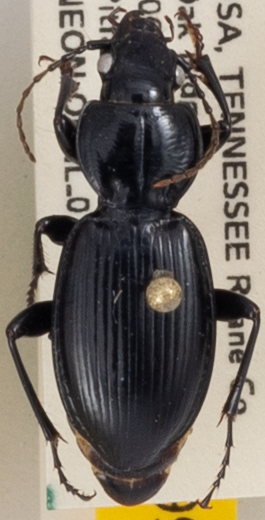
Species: Cyclotrachelus fucatus
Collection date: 2020-05-27
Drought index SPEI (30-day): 0.566
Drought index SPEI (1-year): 2.09
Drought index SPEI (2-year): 2.09